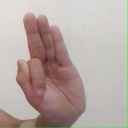
अक्षर: फ